Implantation (embryology)

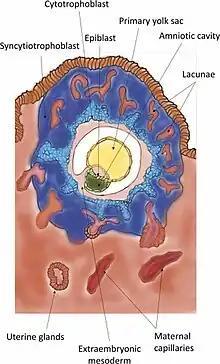
Early formation of placenta

Decidualization expands if pregnancy occurs, further developing the uterine glands, the zona compacta and the epithelium of decidual cells lining it. The decidual cells become filled with lipids and glycogen and take the polyhedral shape characteristic of decidual cells. Factors from the blastocyst also trigger the final formation of decidual cells into their proper form. In contrast, some decidual cells in the proximity of the blastocyst degenerate, providing nutrients for it. An indication of embryonic influence is that decidualization occurs at a higher degree in conception cycles than in nonconception cycles. Furthermore, similar changes are observed when giving stimuli mimicking the natural invasion of the embryo.